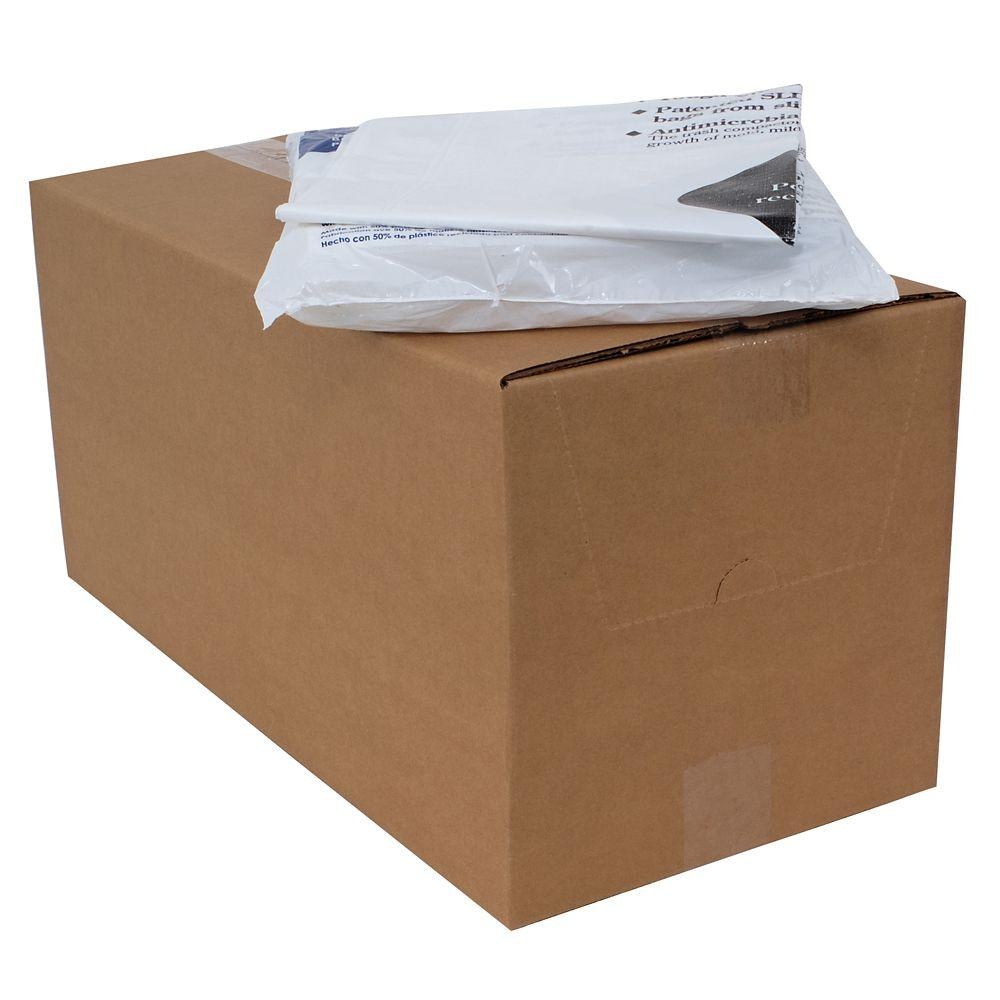
Whirlpool W10165296BU 180 Pack-Plastic Compactor Bags-18" Models
180 Pack-Plastic Compactor Bags-18" Models
Brand: Whirlpool
Category: Home & Garden > Household Supplies > Trash Compactor Accessories > Trash Compactor Bags